Berridge Hotel

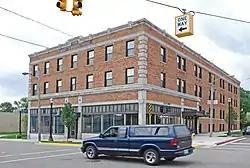

The Berridge Hotel, also known as Berridge Place, is a former hotel located at 421 Garland Street in Flint, Michigan. It has been renovated into apartments. The building was listed on the National Register of Historic Places in 2008.